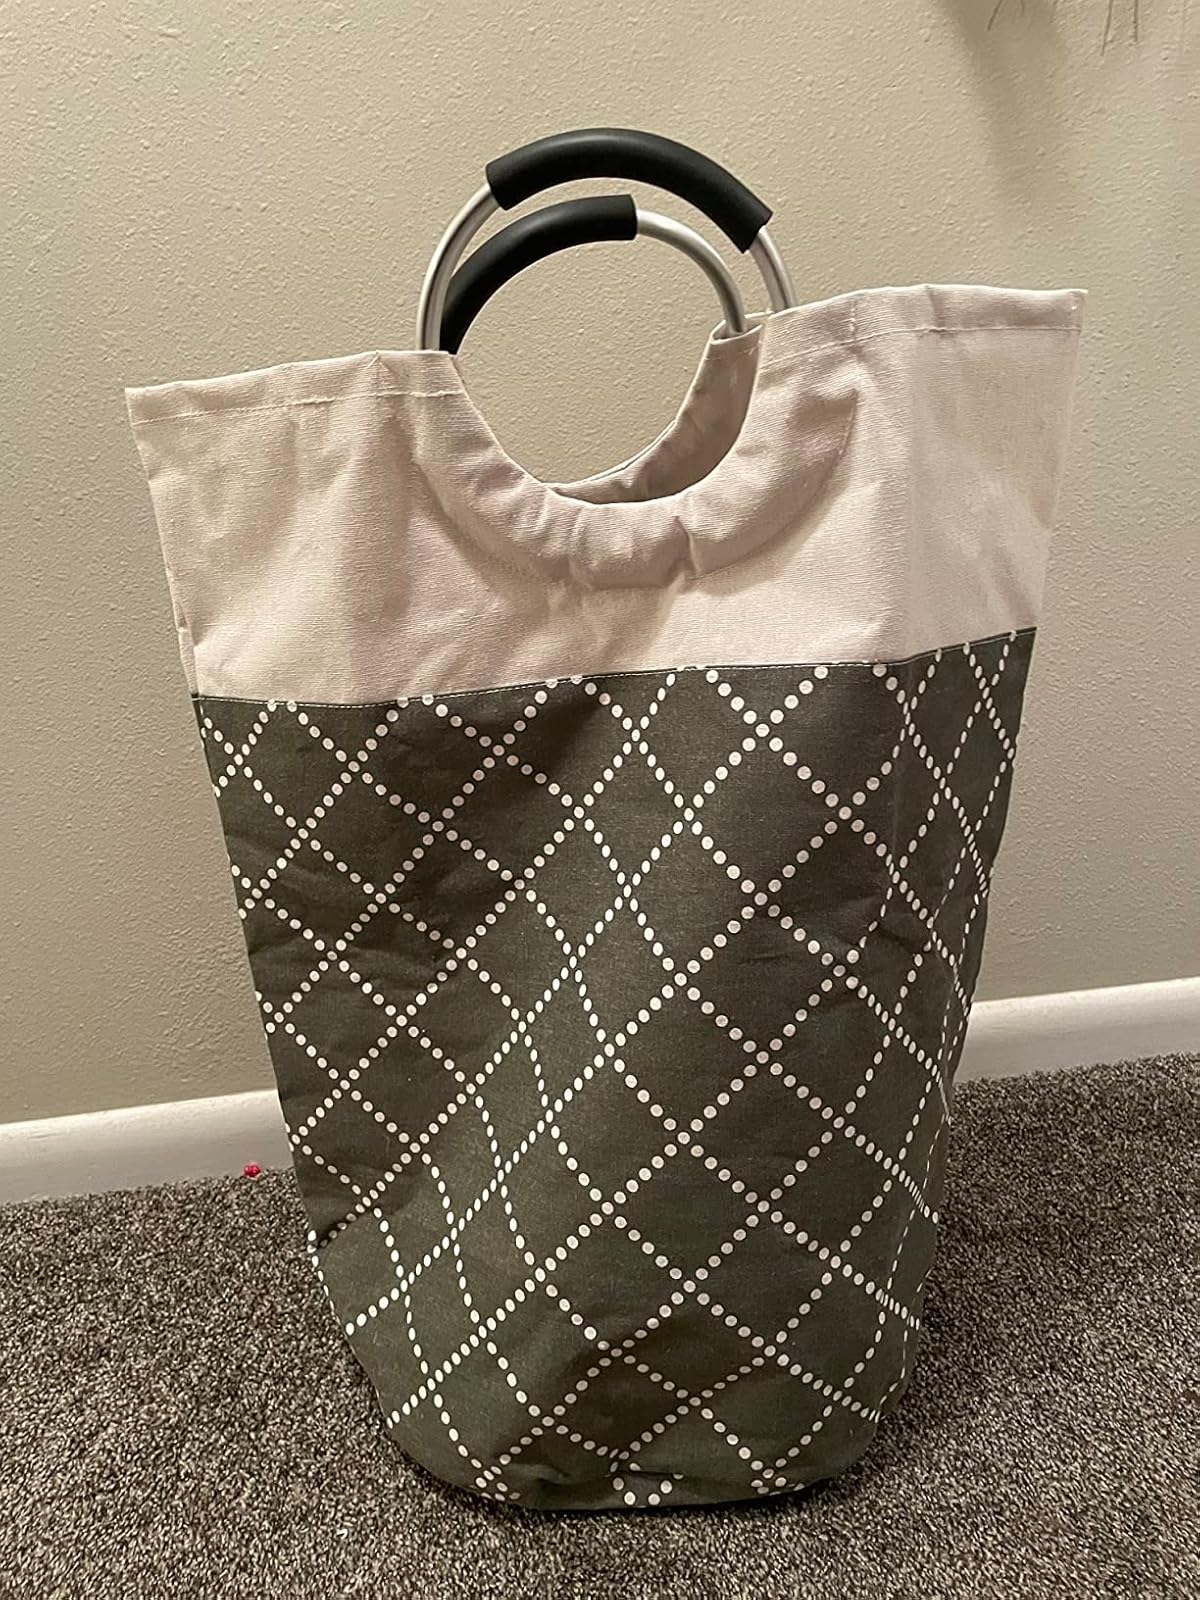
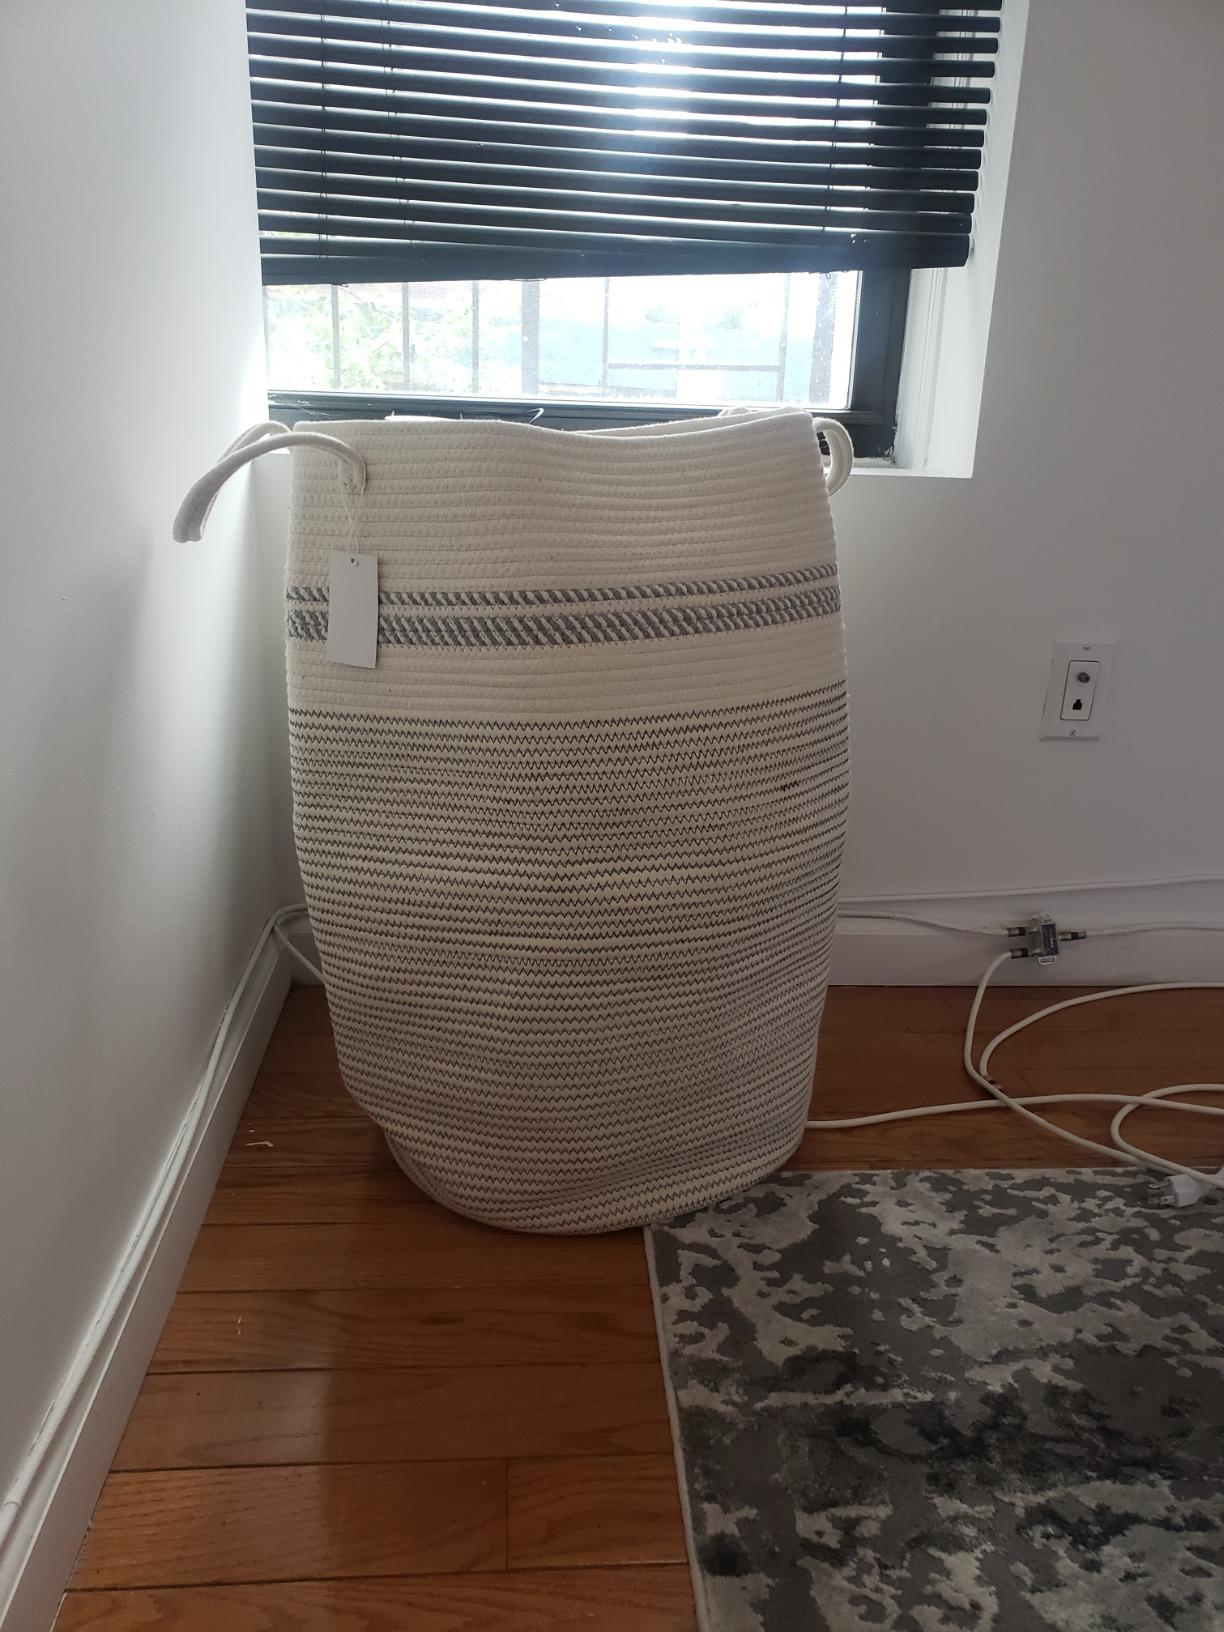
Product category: items_hamper
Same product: no